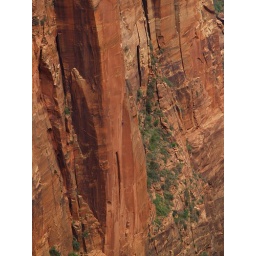
That speck in the middle of the photo, is a rock climber. Probably about 1000ft above ground